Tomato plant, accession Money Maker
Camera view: tilt-top (135 deg); turntable rotation: 210 degrees
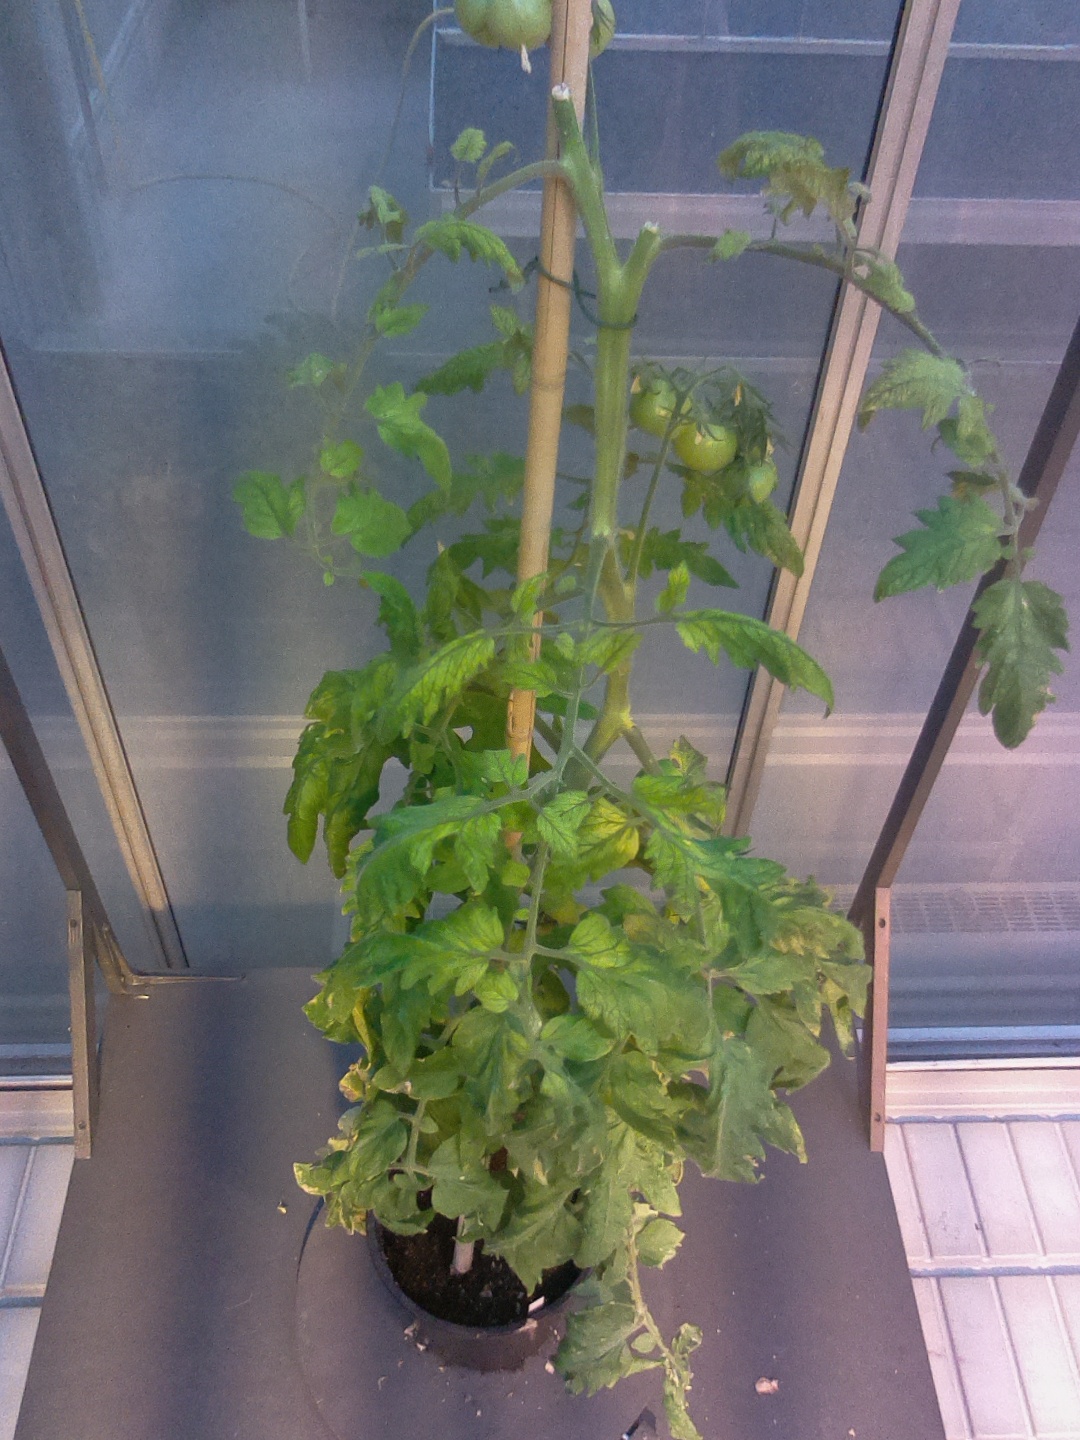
BBCH growth stage 79: 90% -100% of final fruit size